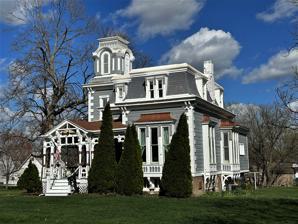
Building: David L. and Sallie Ann Stoutimore House
Country: United States of America
Year built: 1892
Historic house in Missouri, United States United States historic place David L. And Sallie Ann Stoutimore House U.S. National Register of Historic Places The Stoutimore House in 2024 Show map of Missouri Show map of the United States Location 501 S. Birch Ave. Plattsburg, Missouri Coordinates 39°33′39″N 94°27′06″W / 39.56083°N 94.45167°W / 39.56083; -94.45167 Area 1.3 acres (0.53 ha) Built c. 1892 ( 1892 ) Architect Bennett, Joseph H. Architectural style Second Empire NRHP reference No. 13000536 Added to NRHP July 23, 2013 David L. and Sallie Ann Stoutimore House , also known as the Jenkins House , is a historic home located at Plattsburg , Clinton County, Missouri . It was built in 1892, and is a 1 + 1 ⁄ 2 -story, L-shaped, Second Empire style frame dwelling on a brick basement.  It has a mansard roof and 2 + 1 ⁄ 2 -story tower nook that projects above the roof.  It features wood quoins, bracketed cornices, and a highly ornamented wraparound porch. Not to be confused with the Sallie House situated in Atchison, Kansas It was listed on the National Register of Historic Places in 2013. References